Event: Nepal Earthquake
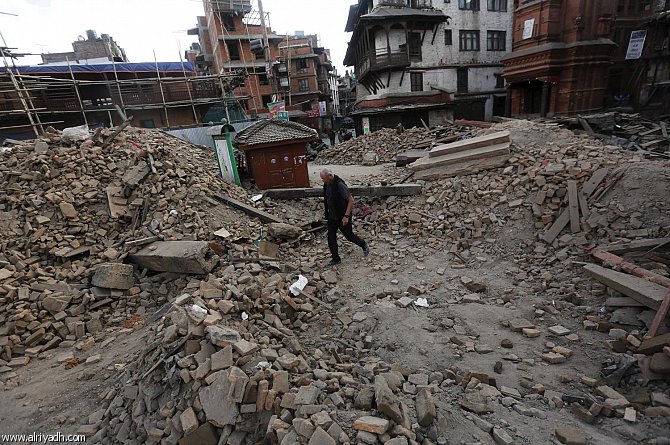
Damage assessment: damage